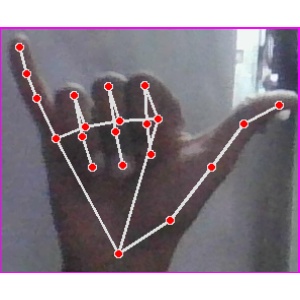
अक्षर: य